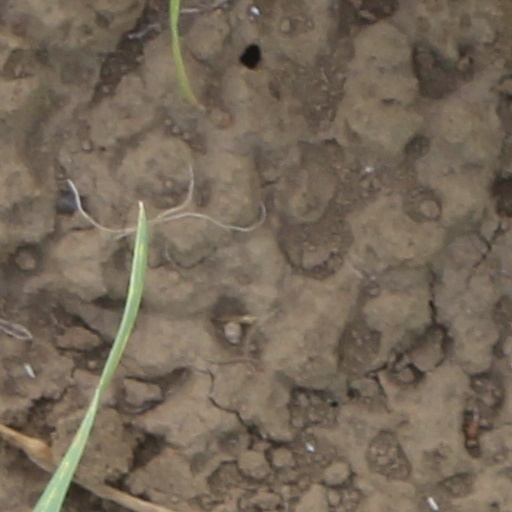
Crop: wheat